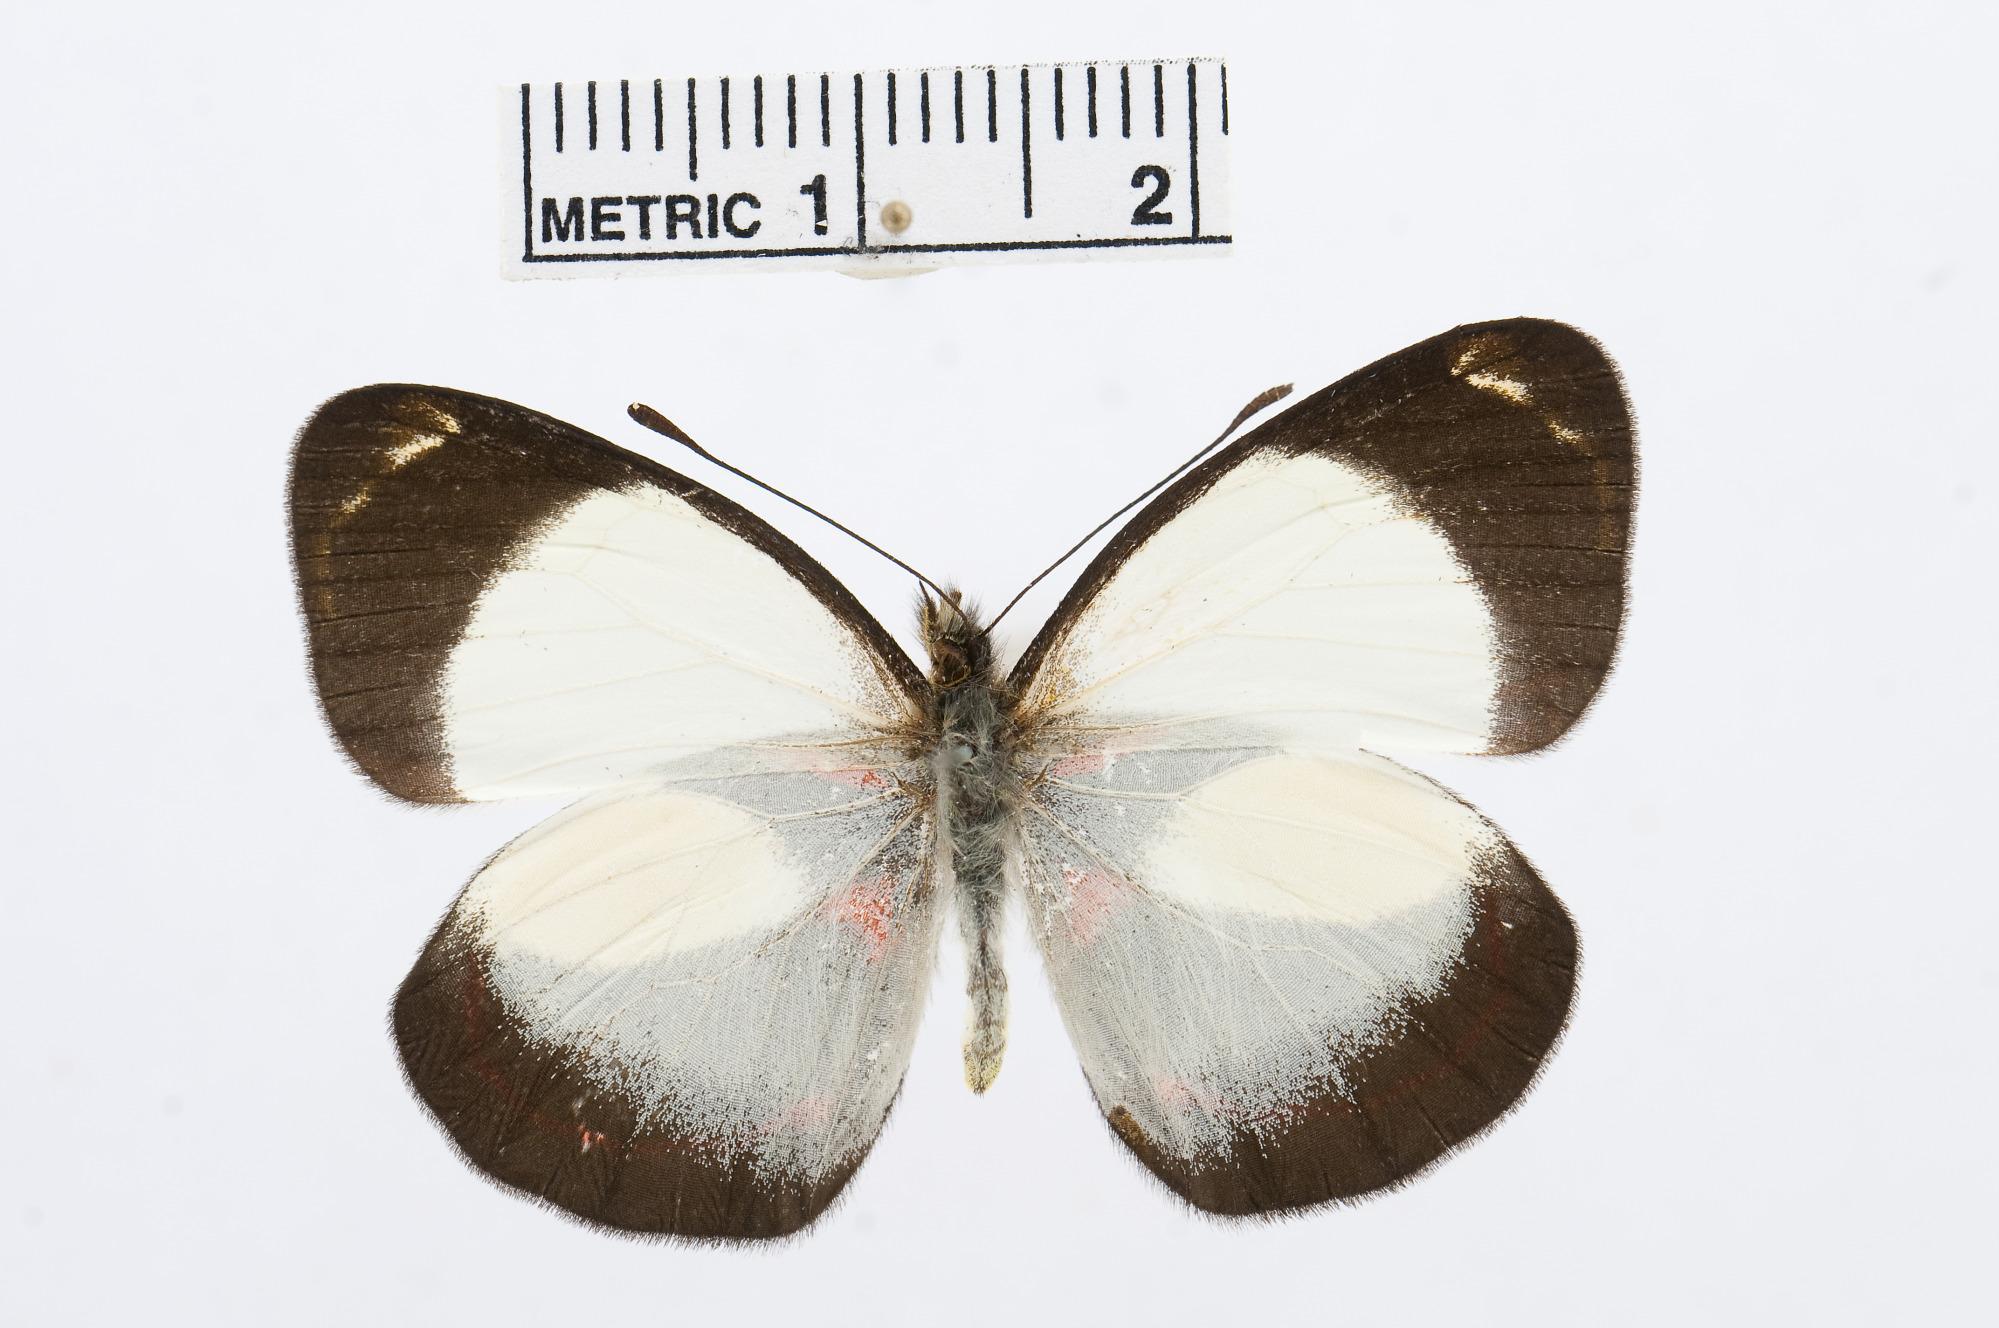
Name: Delias alepa
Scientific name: Delias alepa
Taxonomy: Animalia, Arthropoda, Hexapoda, Insecta, Lepidoptera, Pieridae, Pierinae